Finley, New South Wales

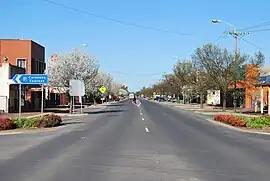
Murray Street (Newell Highway), the main street of Finley

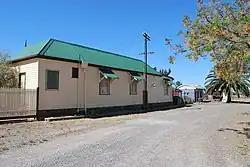
Finley station, built in an American "pioneer" style as a cost-saving measure during the depression at the turn of the 19th century.

Finley is a town in the Riverina region of New South Wales, Australia. It is the largest town in the Berrigan Shire local government area. At the 2016 census, Finley had a population of 2,455.